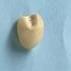
Maize quality: Good